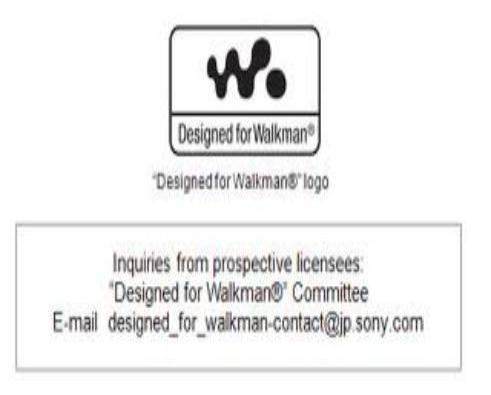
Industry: Electronic